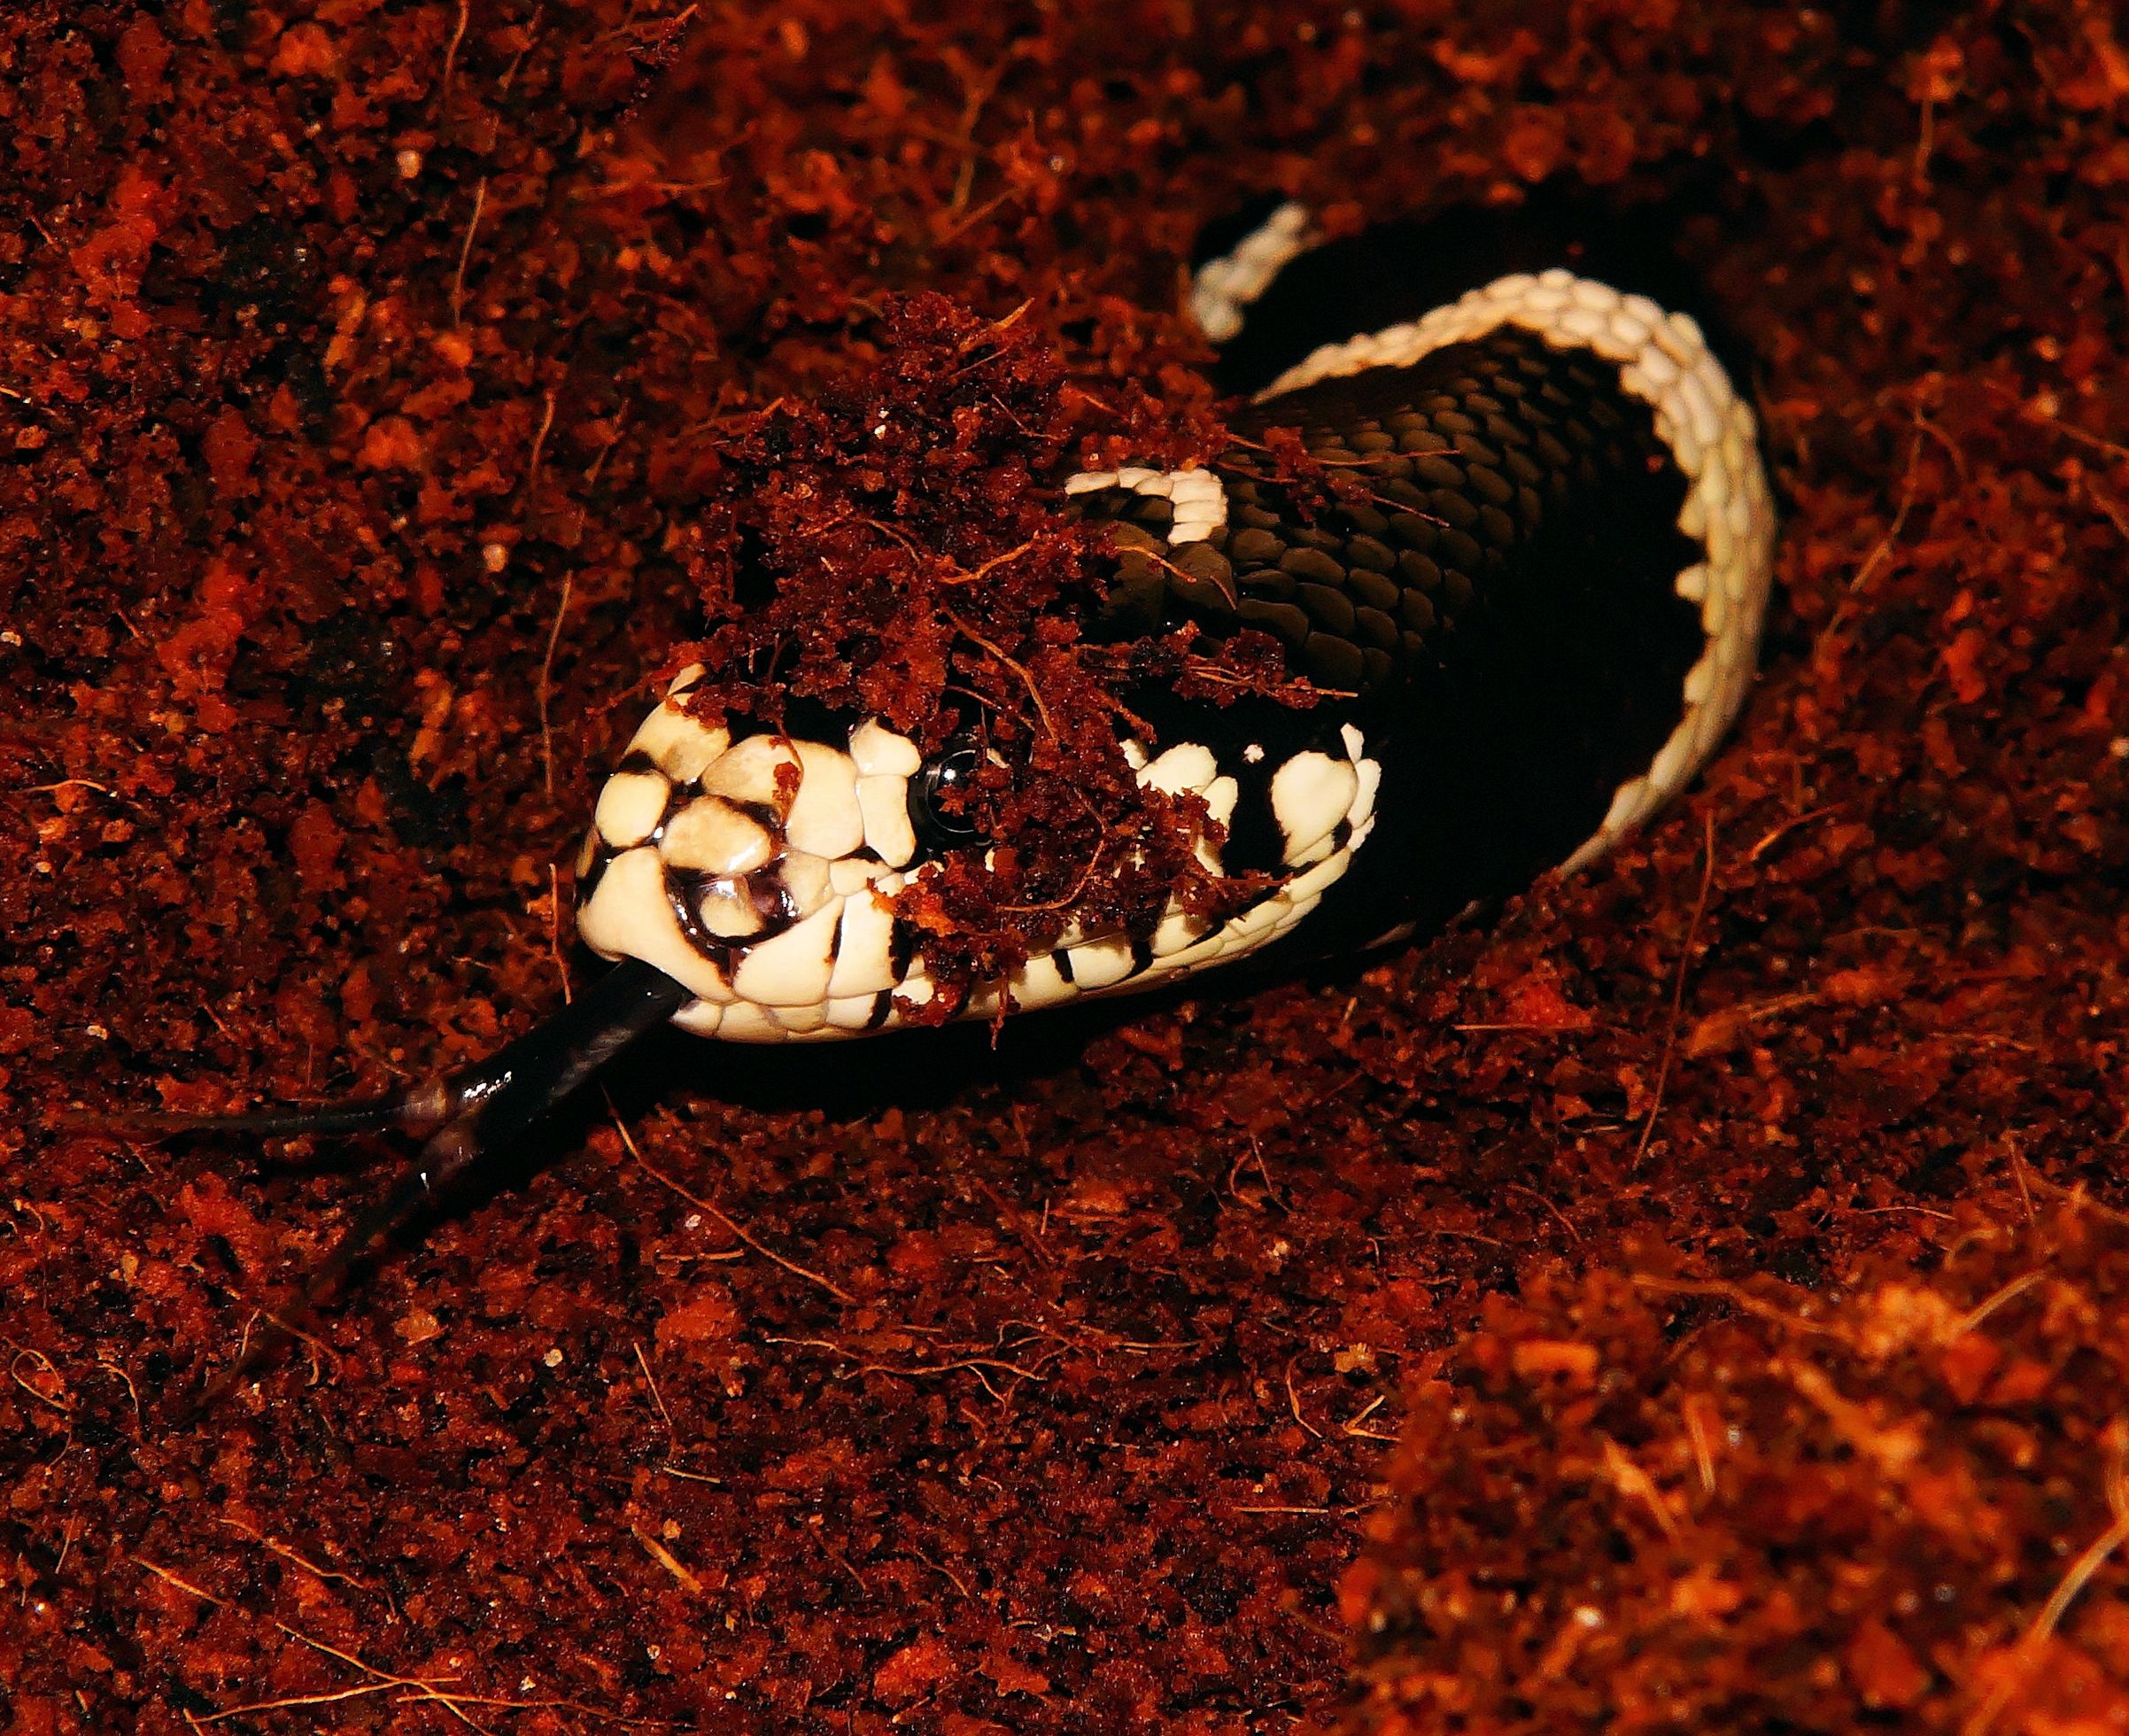
red, reptile, scale, yellow, close, snake, vertebrate, bury, foraging, serpent, macro photography, snakehead, boa constrictor, scaled reptile, boas, chain natter, california getula